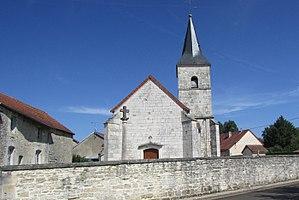
La façade de l'église.
Sarcey est une commune française située dans le département de la Haute-Marne, en région Grand Est.